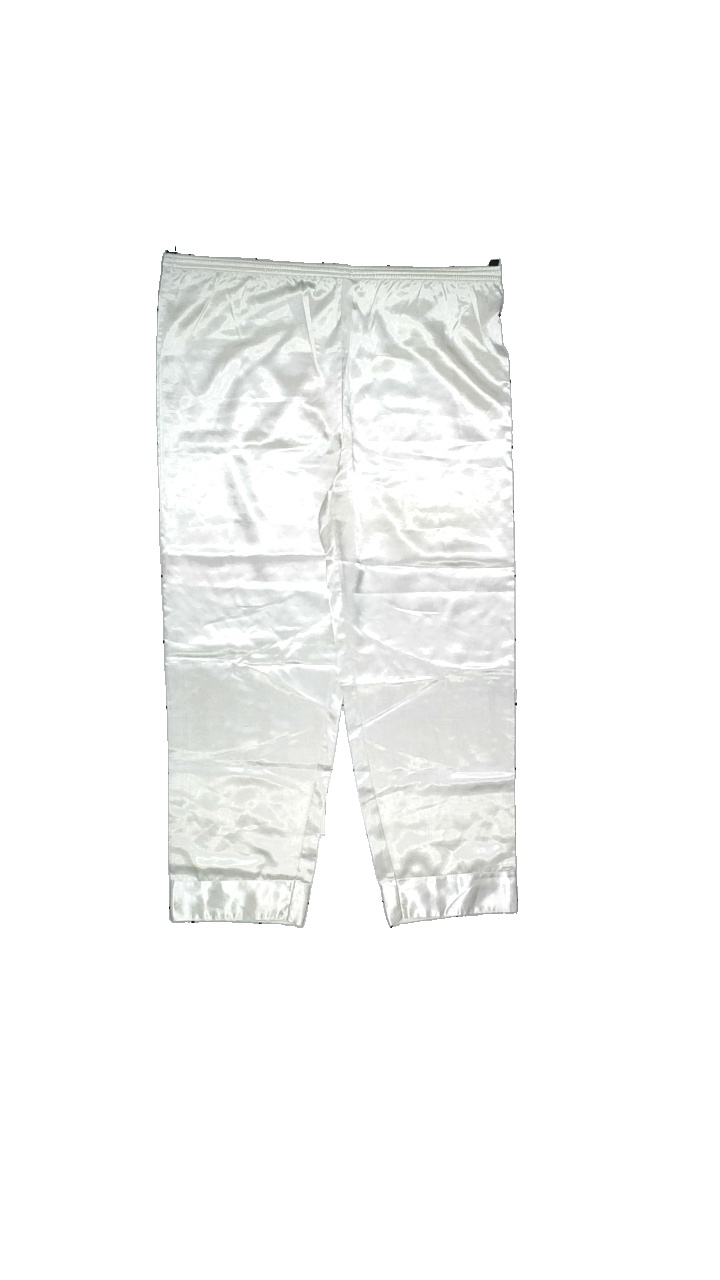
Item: Pajamas (Ladies)
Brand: Night Wear
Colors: White
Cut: Regular
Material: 83% polyester, 17% cotton
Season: All
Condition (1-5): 5
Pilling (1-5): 3
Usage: Reuse
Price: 50-100